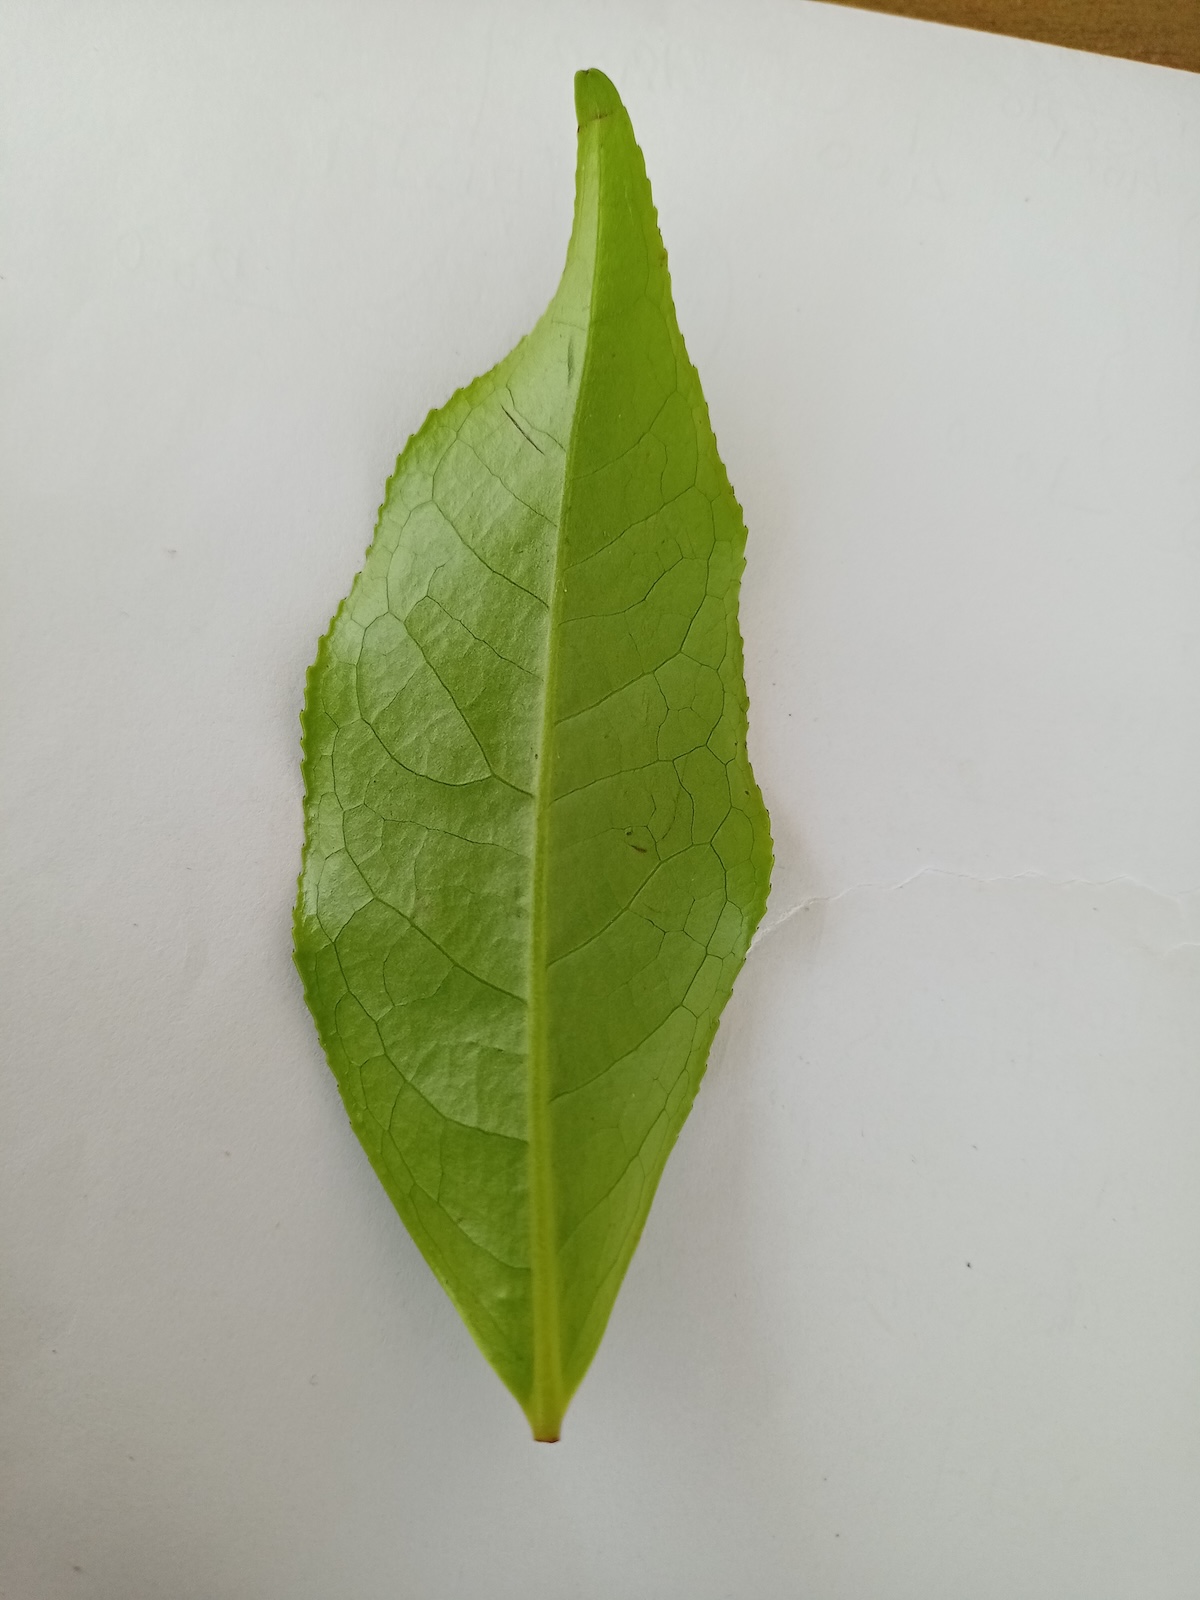
Label: Healthy leaf